Eduardo Arroyo

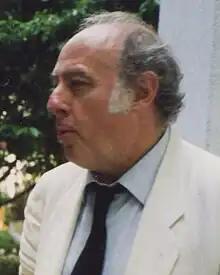

Eduardo Arroyo Rodríguez (26 February 1937 – 14 October 2018) was a Spanish painter and graphic artist. He was also active as an author and set designer. Arroyo is regarded as one of the most important exponents of politically committed realism.